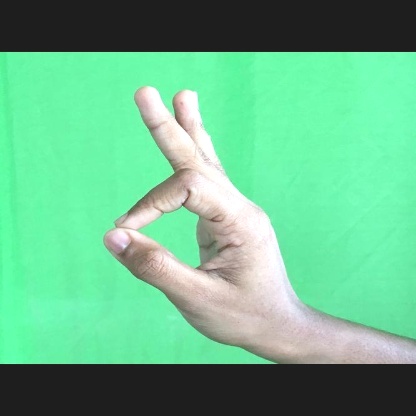
Mudra: Aralam